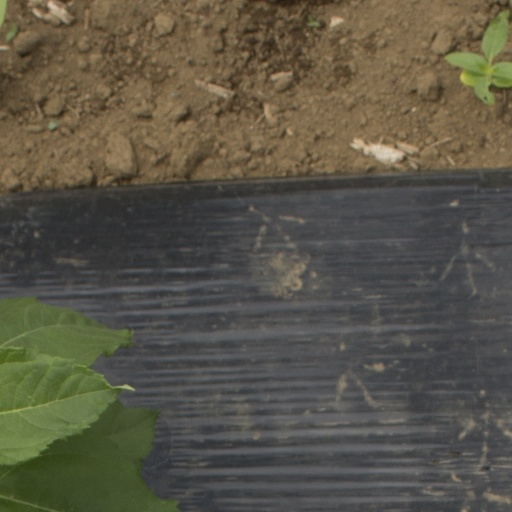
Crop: Jerusalem artichoke